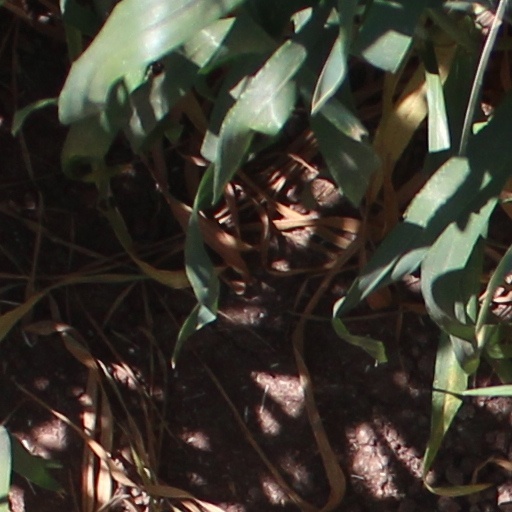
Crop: wheat